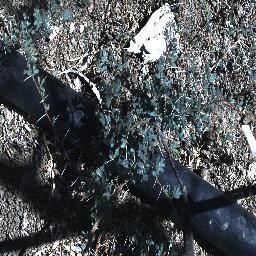
Label: prickly_acacia